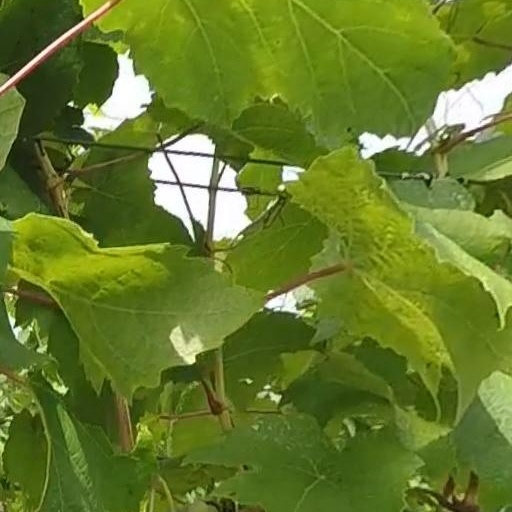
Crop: grape